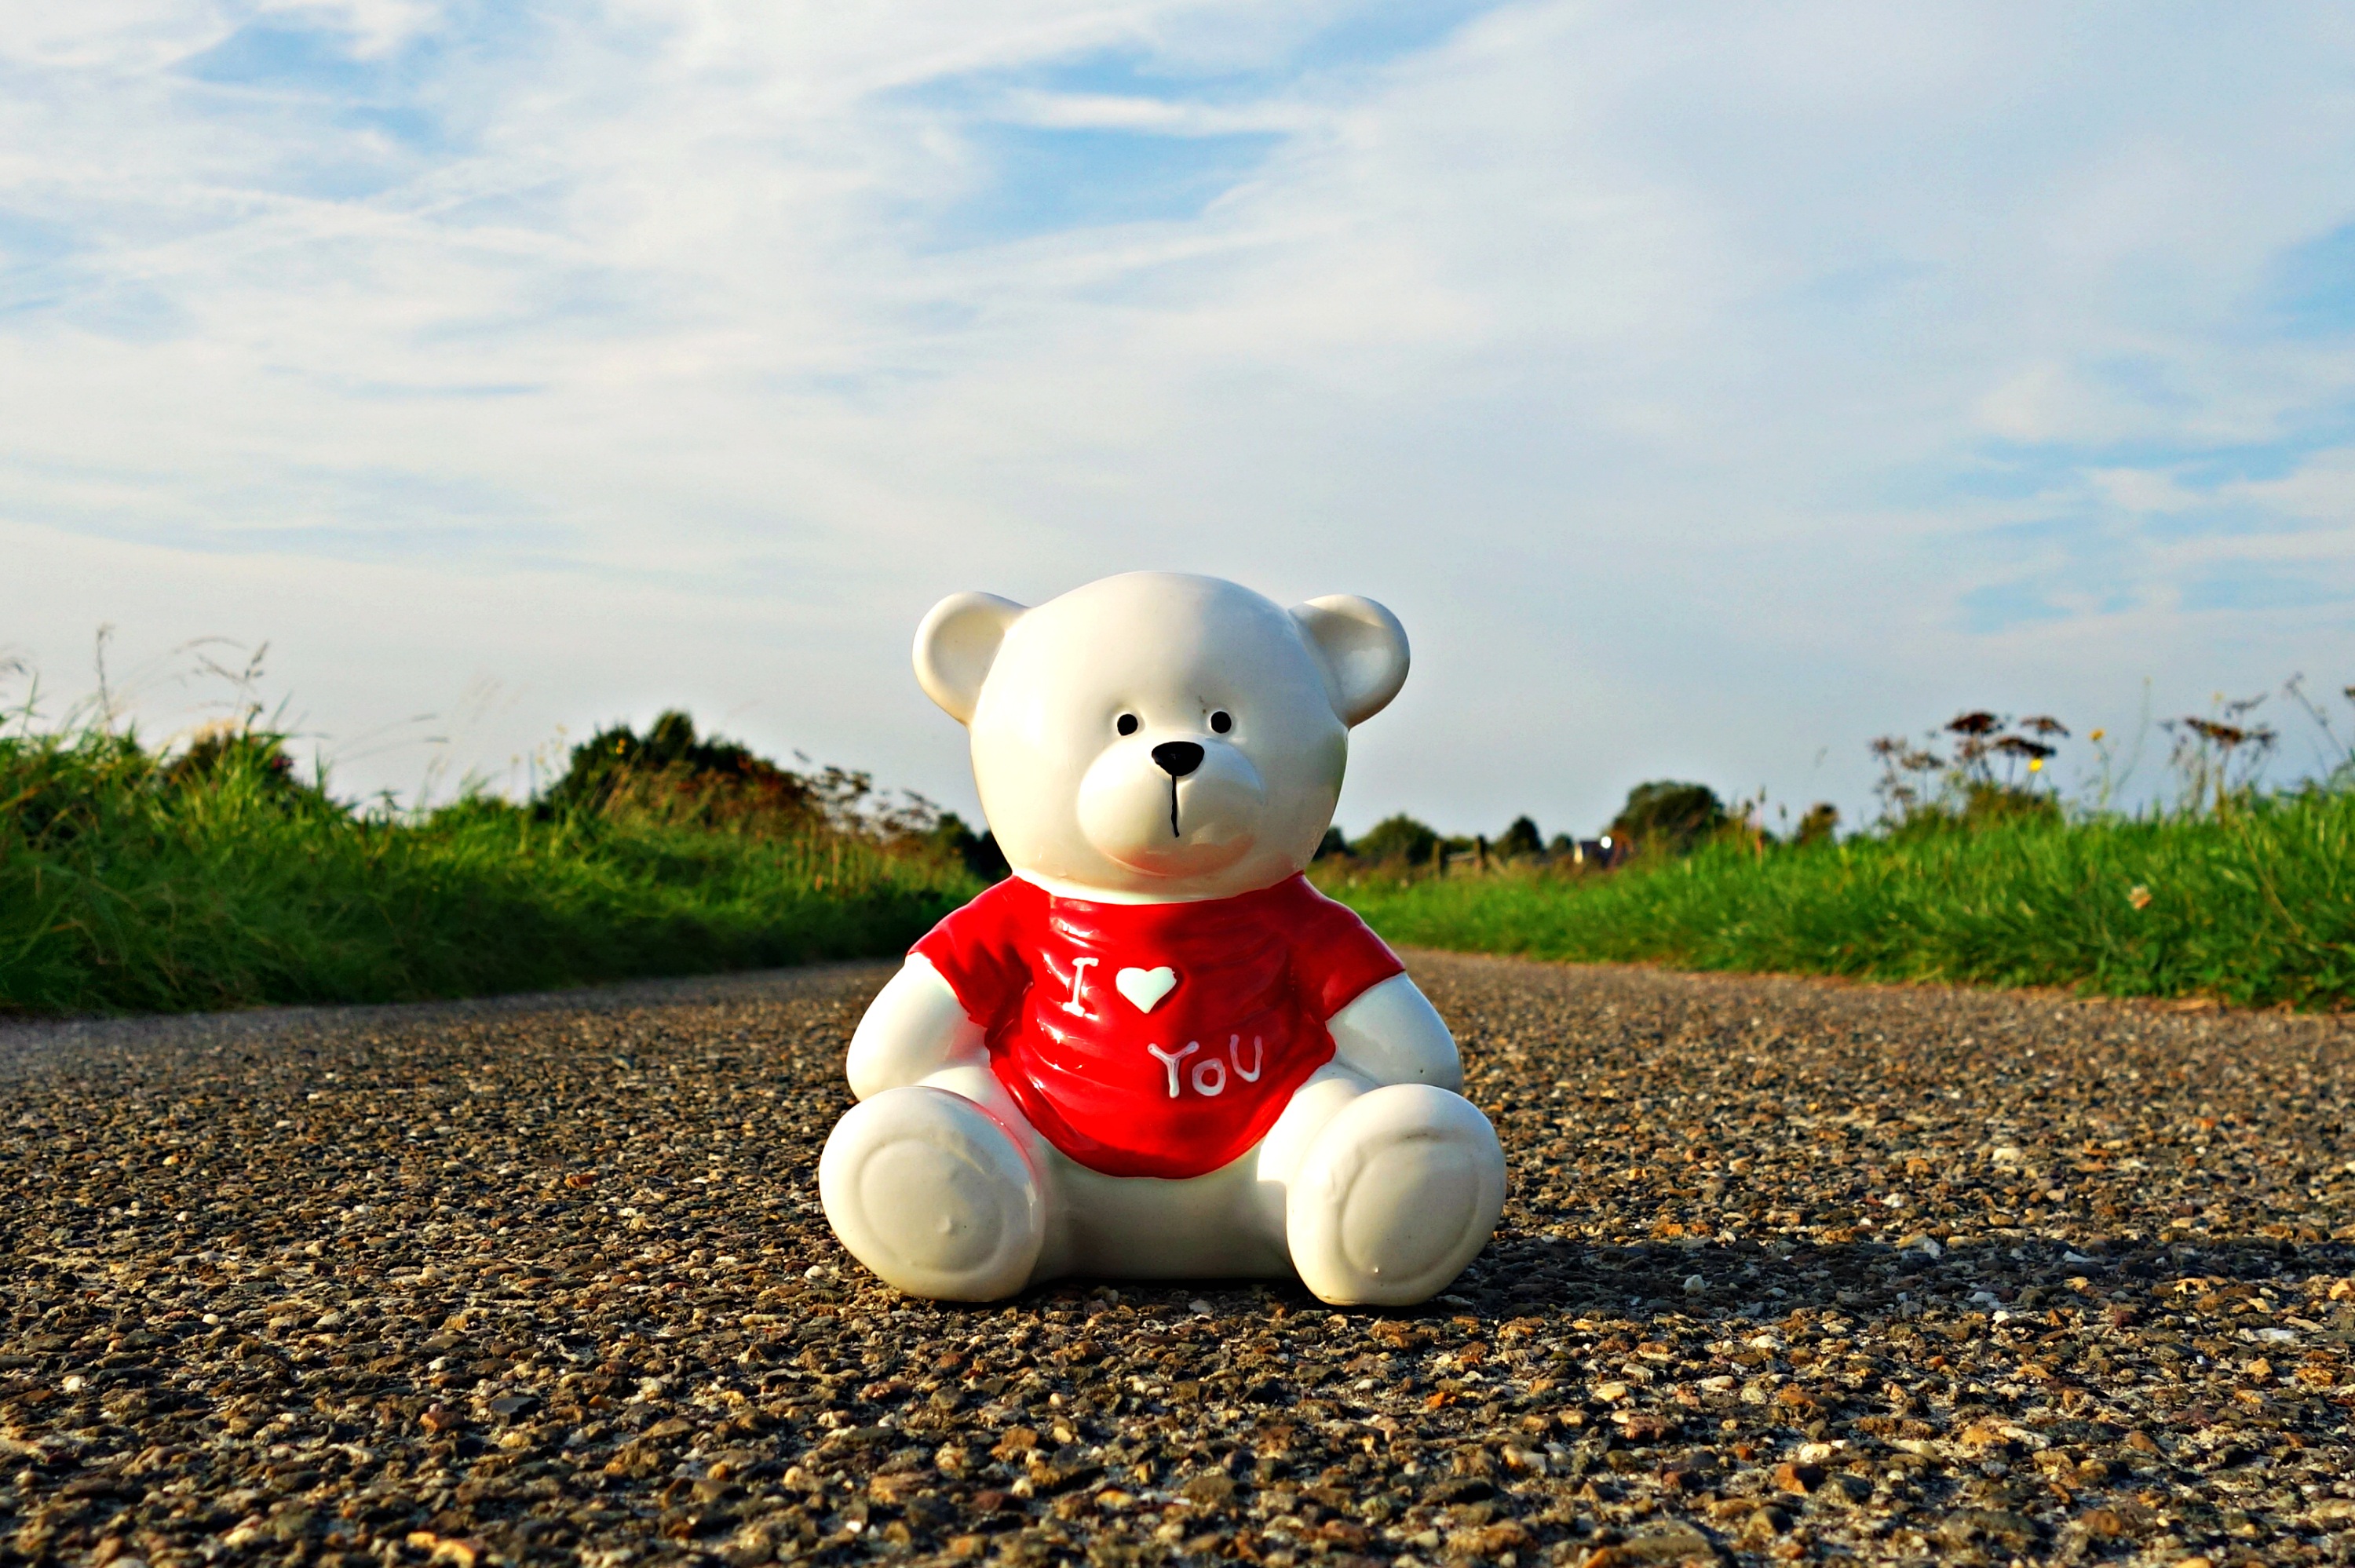
sky, road, play, bear, love, heart, symbol, sitting, toy, teddy bear, roadside, piggy bank, i love you, ceramic bear, ceramic figure, i you, red top, stuffed toy